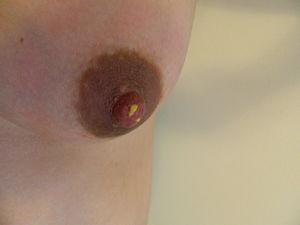
L'allaitement maternel consiste pour une femme, à nourrir son propre enfant grâce au lait produit par les seins.